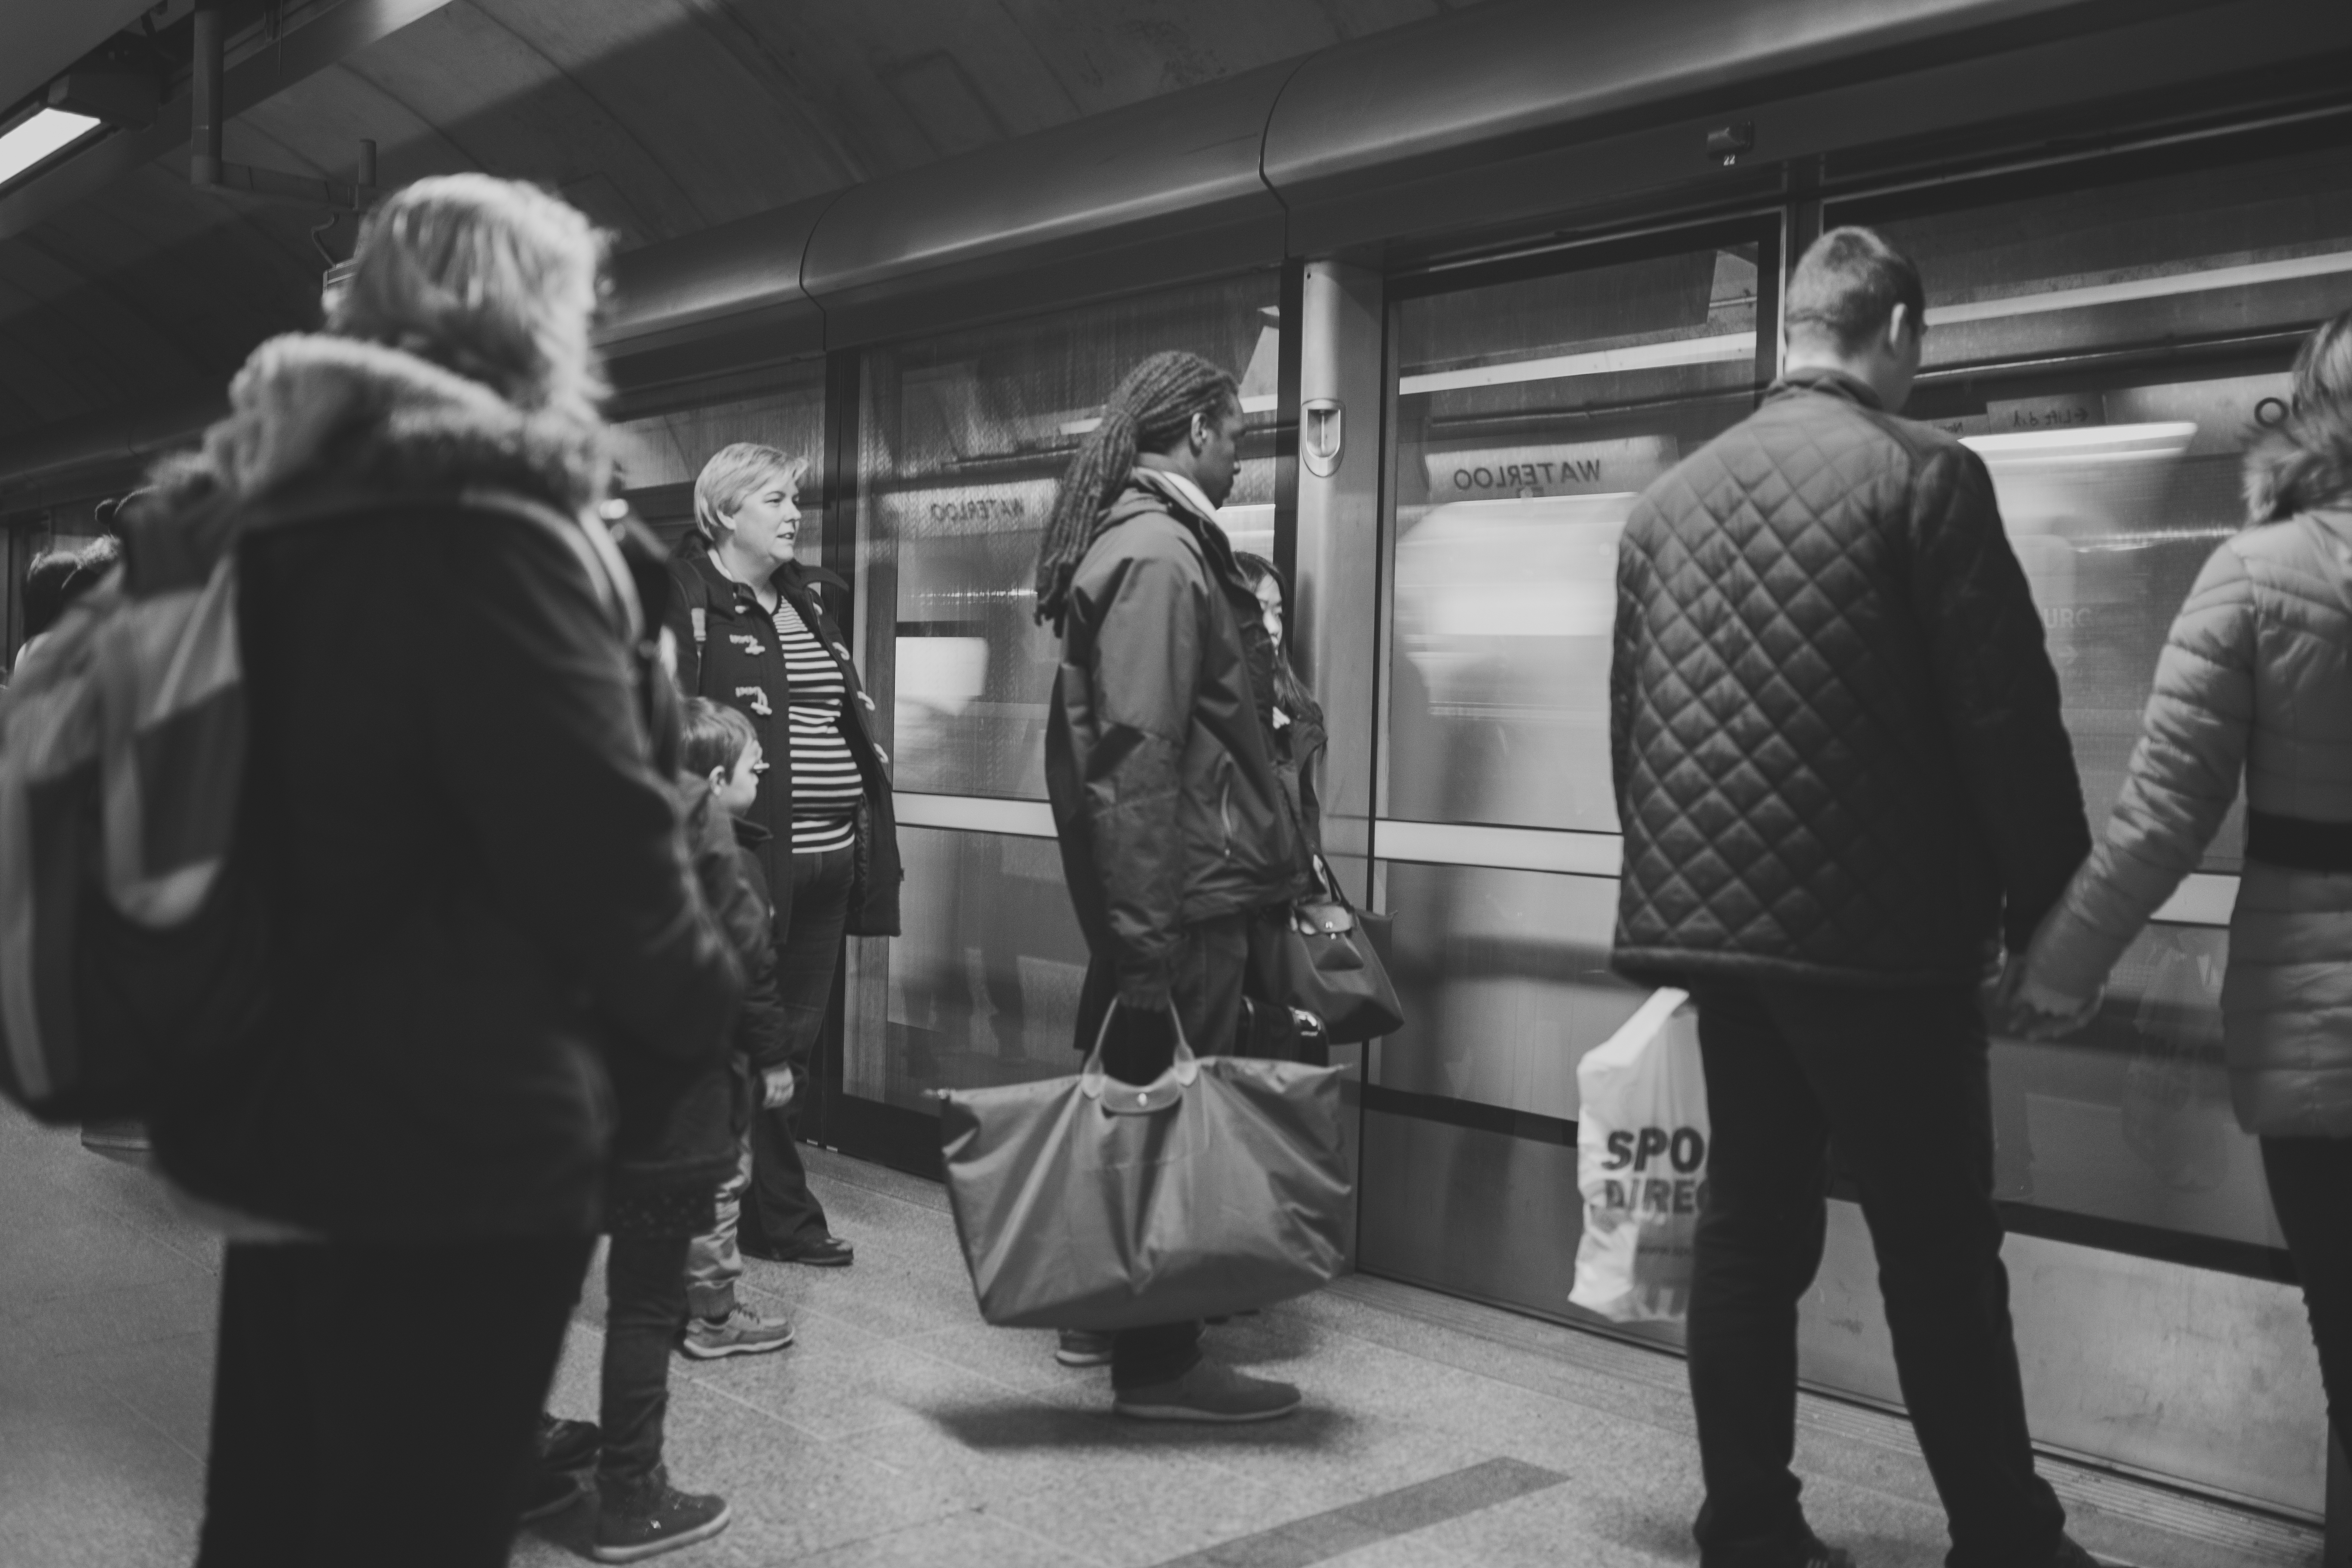
white, black, photograph, black and white, monochrome, standing, monochrome photography, snapshot, urban area, street, photography, metro, human, infrastructure, architecture, public transport, city, pedestrian, style, window, road, crowd, Luggage and bags